Candy (Foxy Brown song)

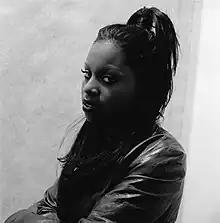
Foxy Brown ("pictured in 1998") was a co-writer for "Candy".

"Candy" features vocals by Kelis, a frequent collaborator with the Neptunes. According to music journalist Peter Shapiro, Kelis was the duo's "diva of choice" to sing hooks on other artists' songs. Shapiro noted the diversity of her work, mentioning her contributions to music "for everyone from Foxy Brown to Noreaga". "Candy" was recorded at the Master Sound Recording Studios in Virginia Beach, Virginia. The vocals were handled by David Hummel and Erik Steinert and mixed by Axel Niehaus at Avatar Studios in New York City.